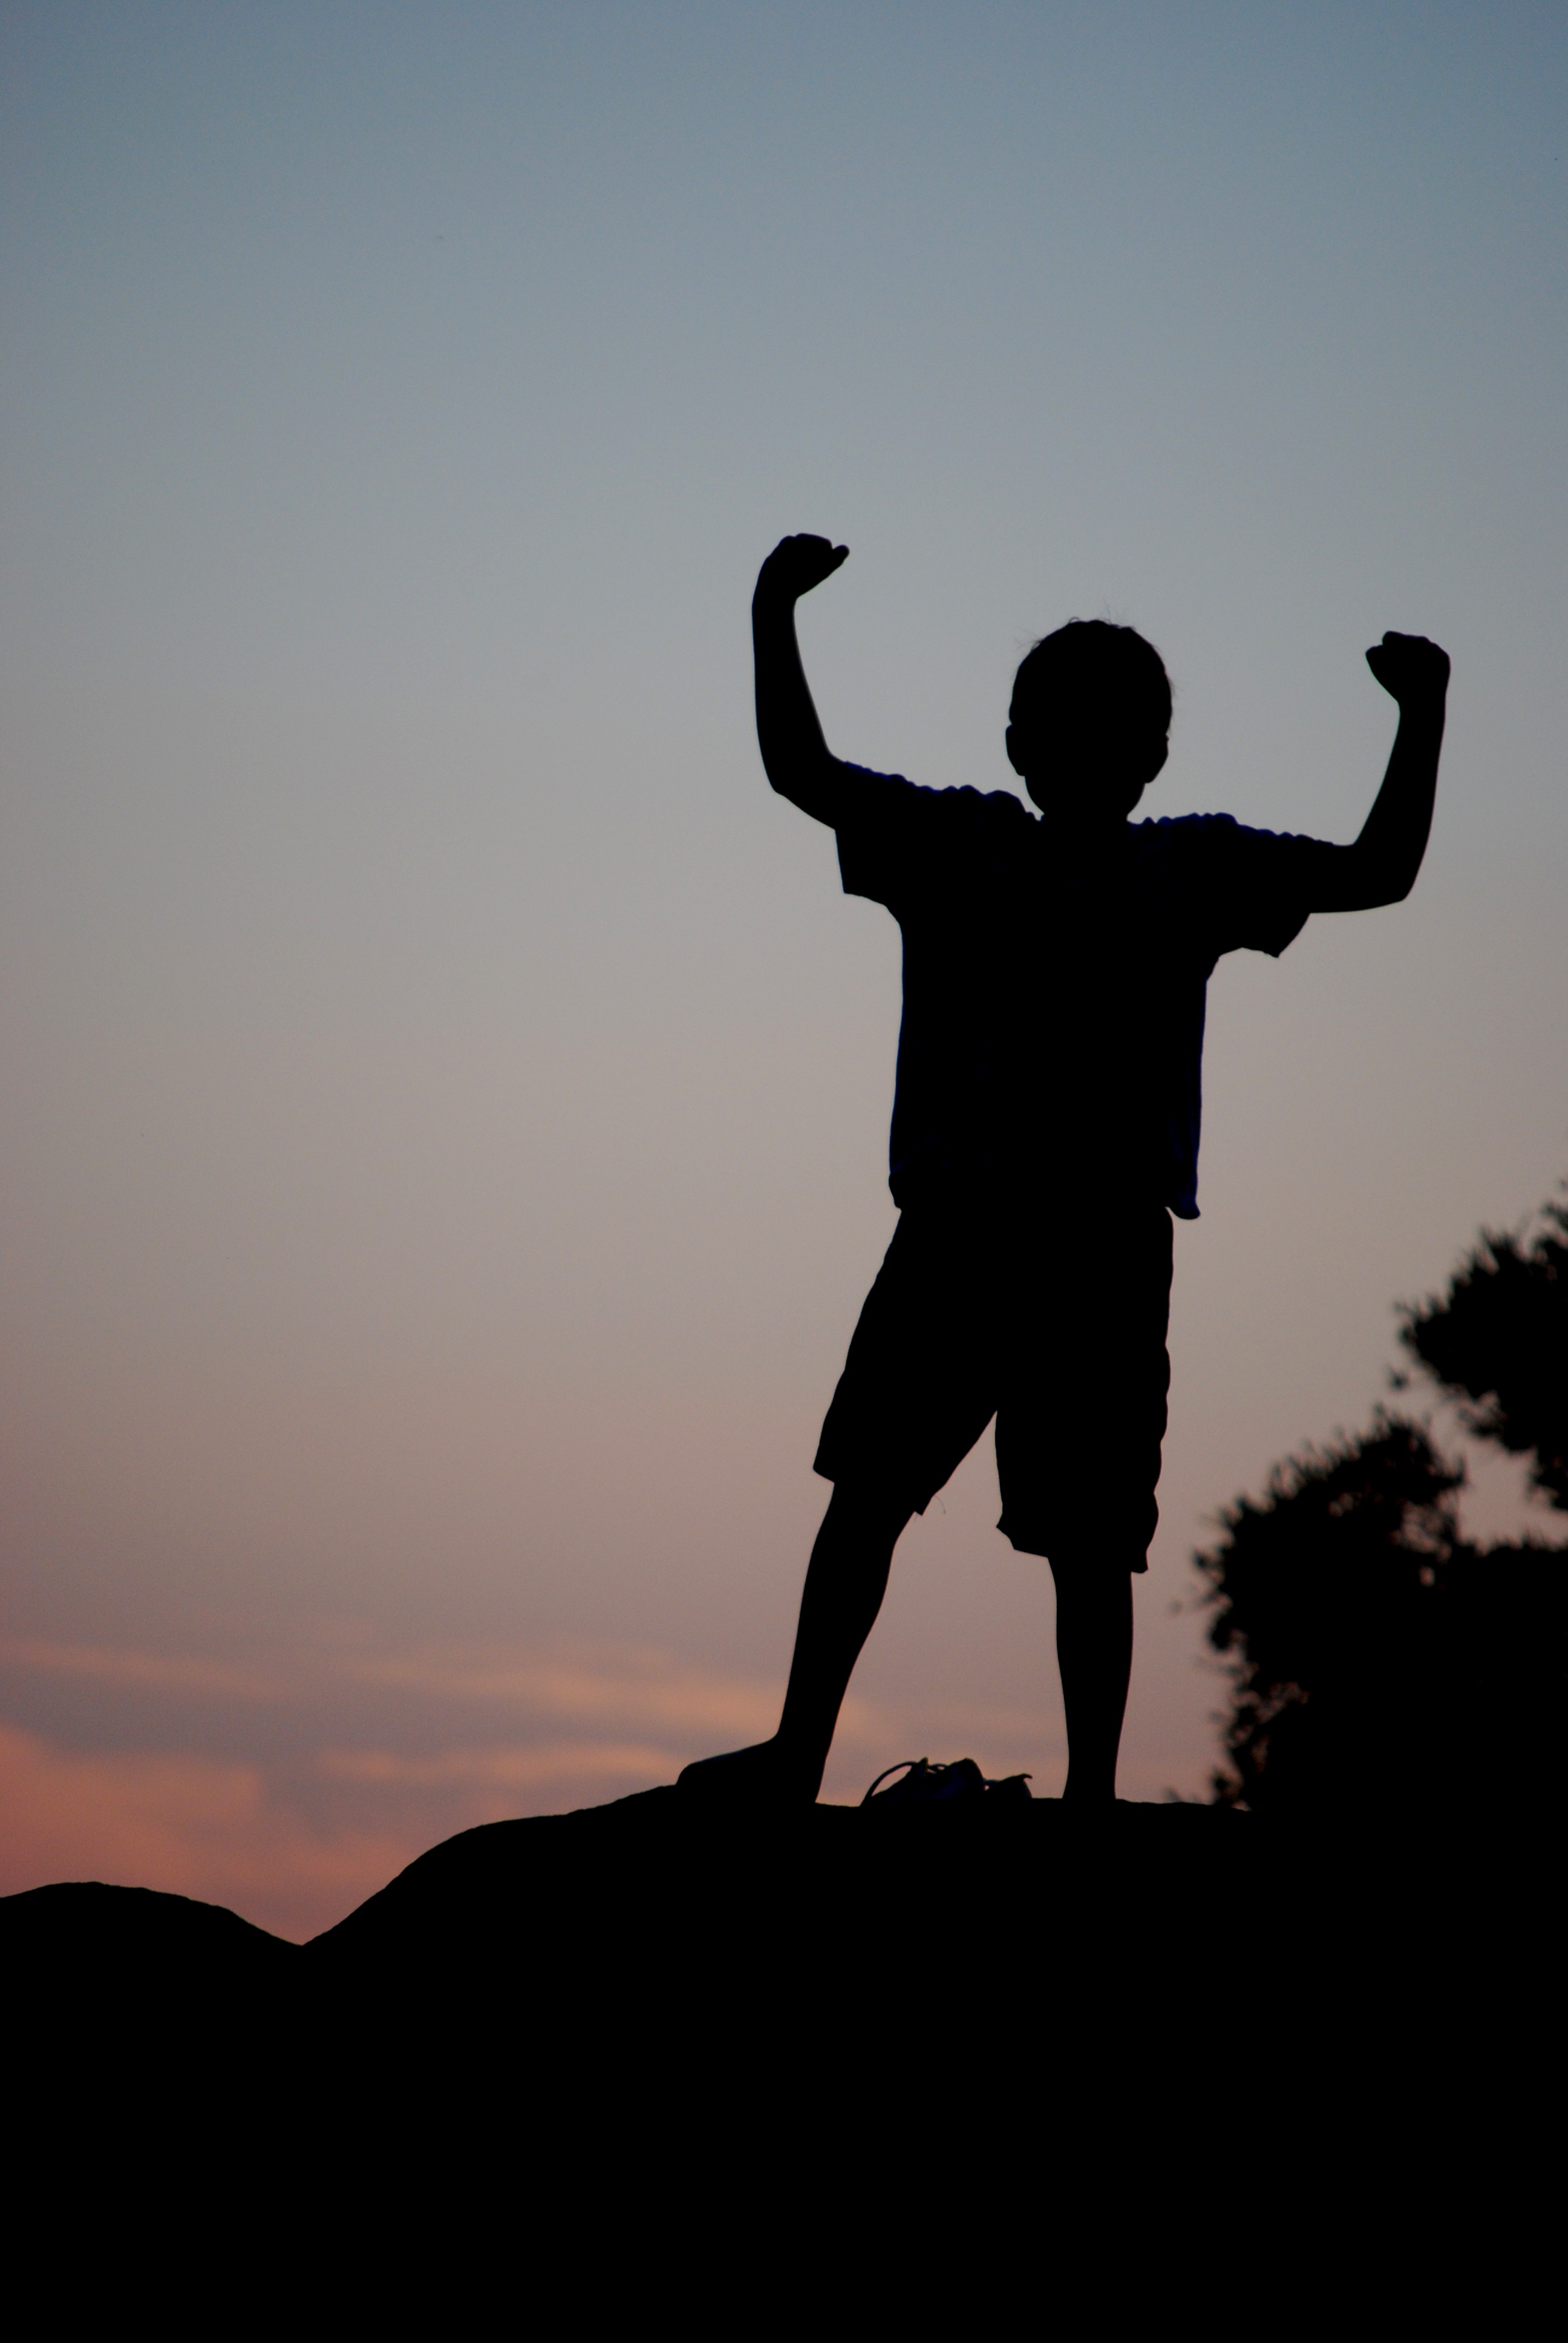
hand, silhouette, sky, sunset, boy, kid, jump, evening, young, shadow, child, freedom, playing, son, outdoors, fun, happiness, hands, joy, active, winner, victory, achievement, happy children, happy kid, victorious, people silhouette, children silhouette, atmosphere of earth